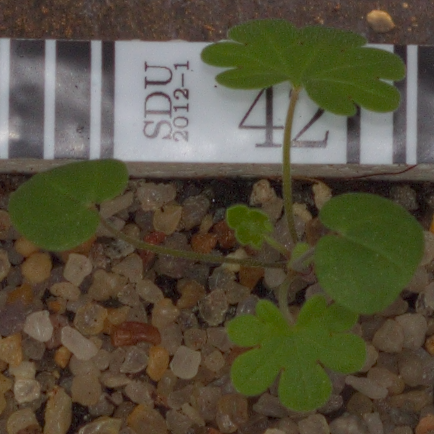
Label: smallflowered_cranesbill